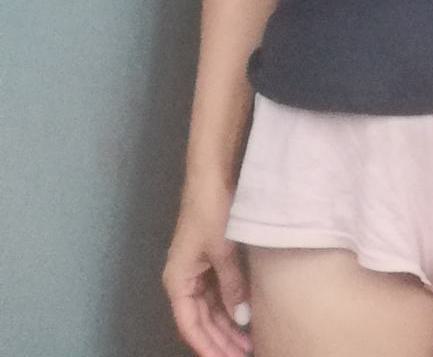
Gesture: no_gesture